Whitehaven

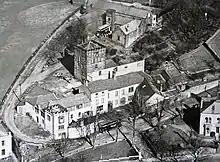
The old Tower Brewery in Whitehaven, with its tower

The harbour has seen much other renovation due to millennium developments, and the rejuvenation project cost an estimated £11.3 million. This has provided 100 more moorings within the marina. Another £5.5 million has been spent on developing a 40 m (130 ft) high crow's nest and a wave light feature that changes colour depending on the tide, together with The Rum Story on Lowther Street, voted Cumbria Tourism's small visitor attraction of the year 2007. A picture of the harbour was used on the front page of the Tate Modern's promotional material for an exhibition of Millennium Projects in 2003.